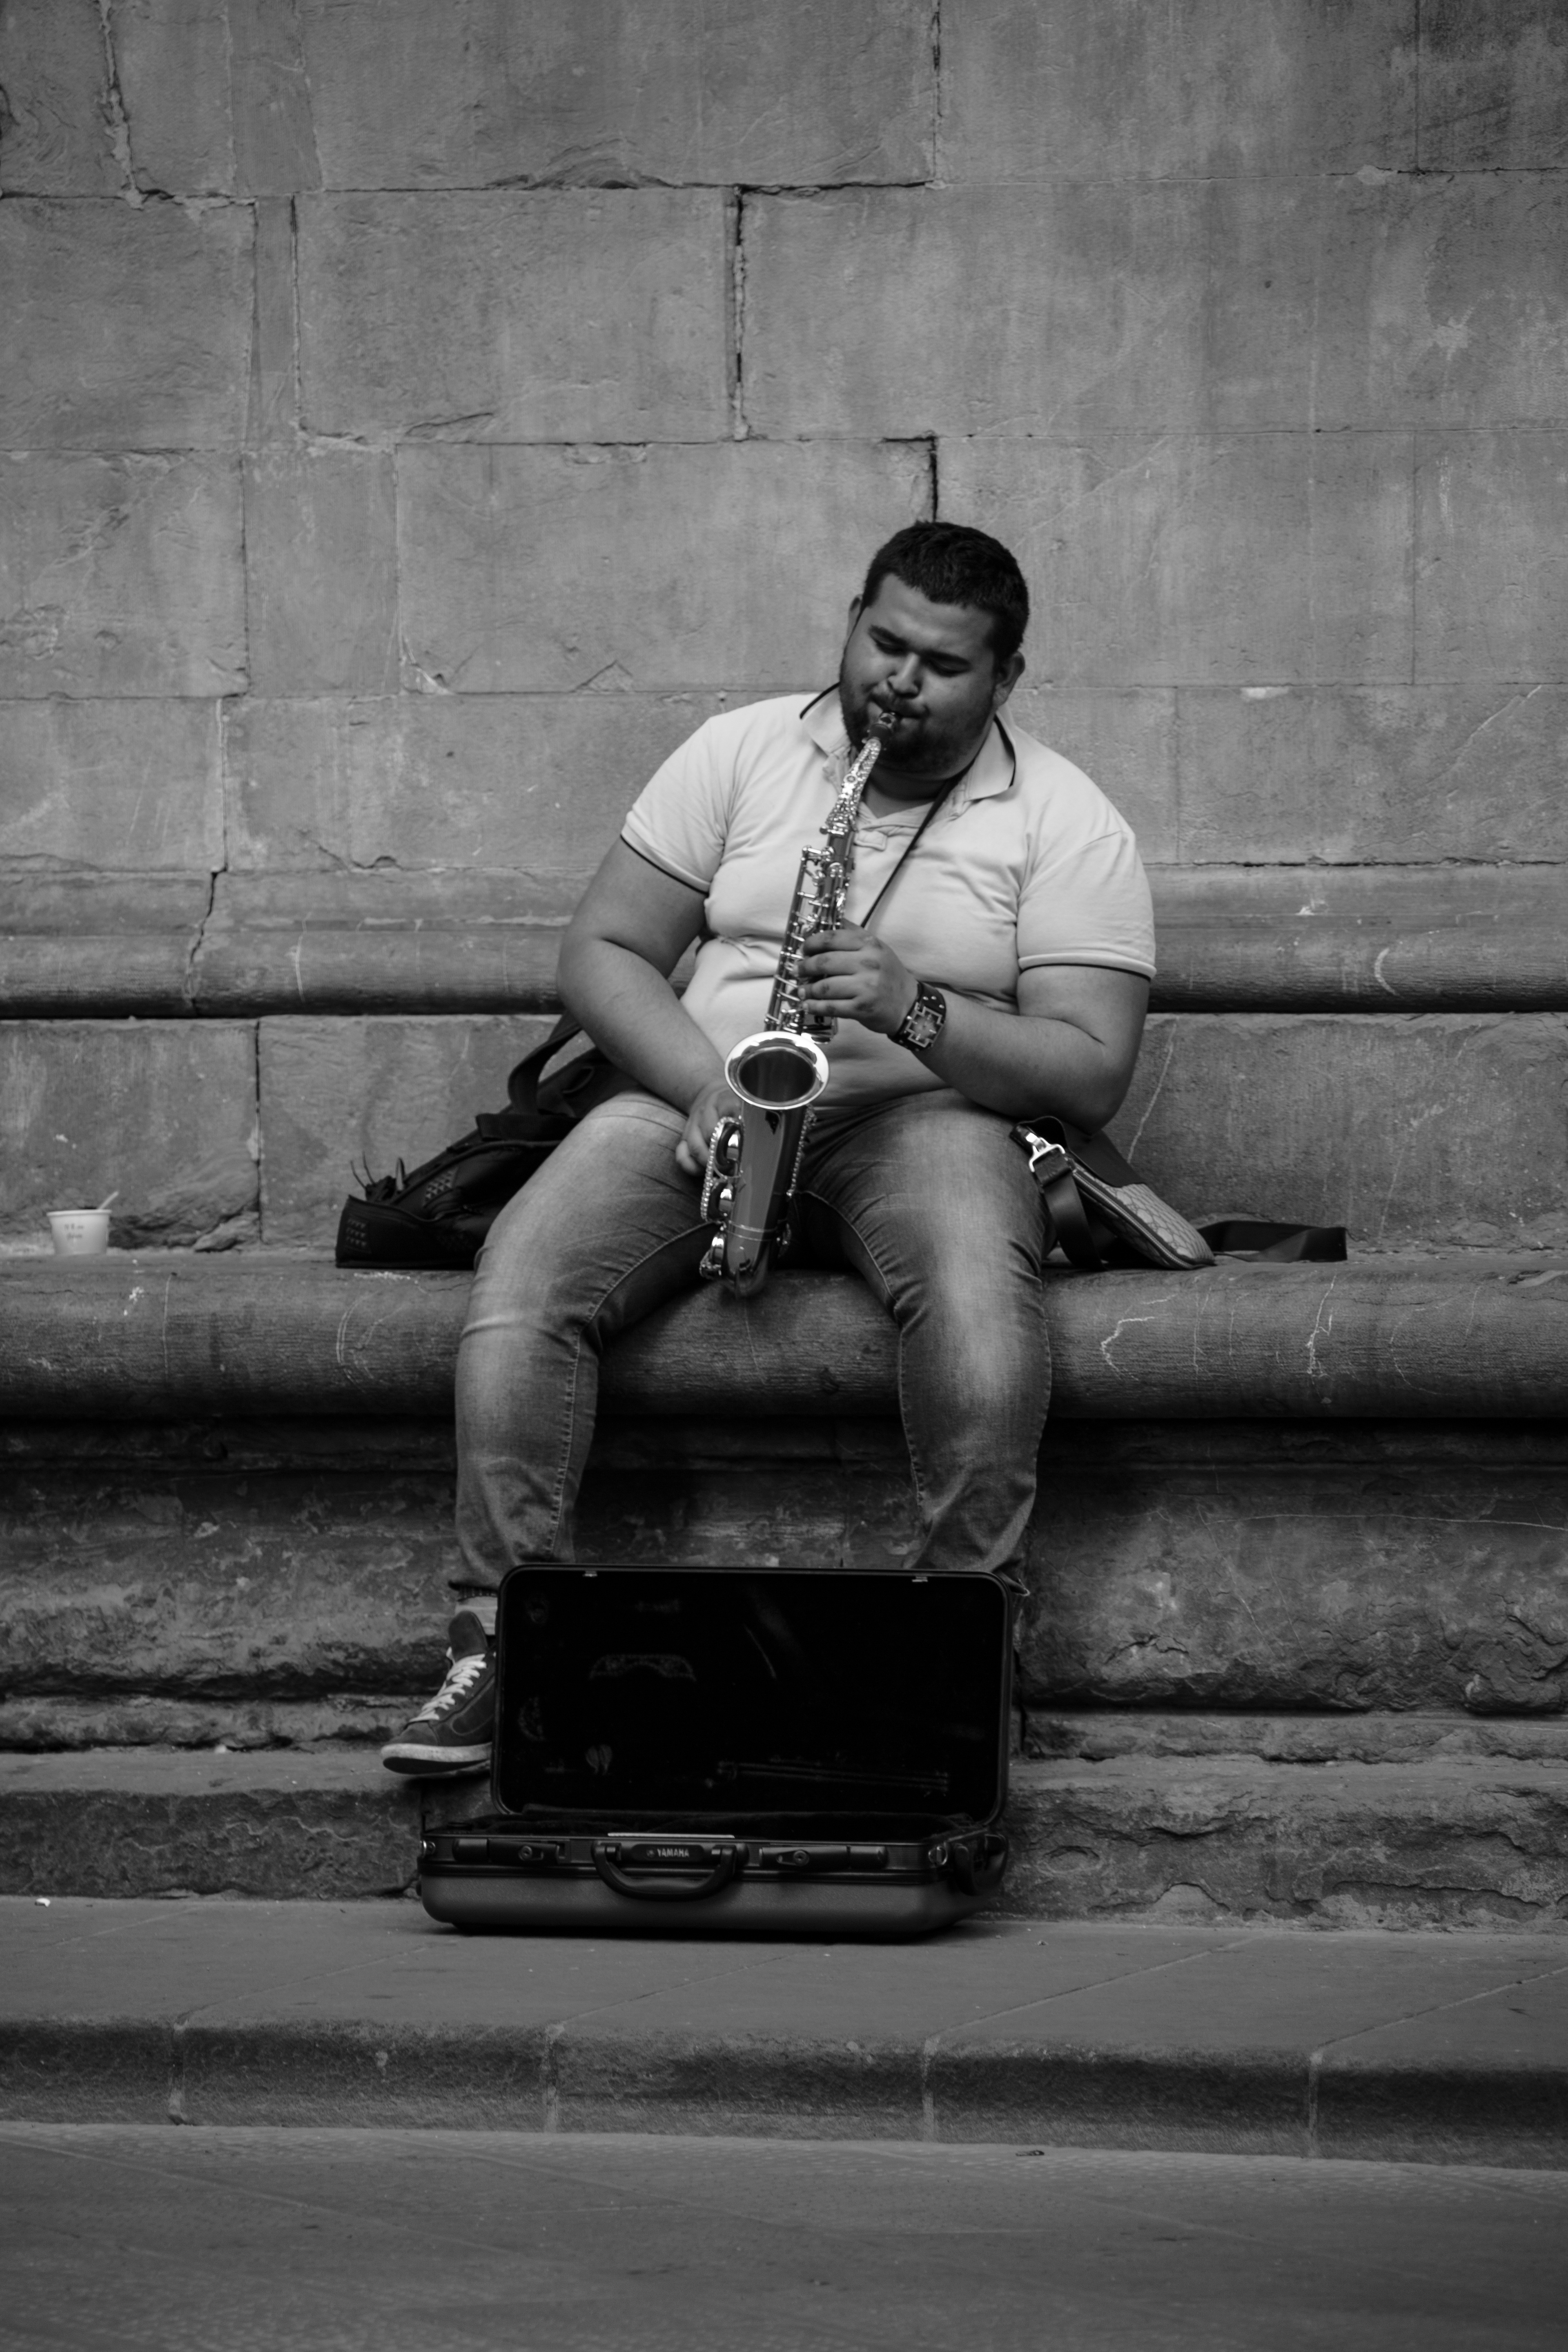
man, person, black and white, white, photography, male, portrait, sitting, italy, musician, black, monochrome, lady, photograph, beauty, street photography, photo shoot, monochrome photography, film noir, human positions